Ten Thousand Dollars for a Massacre

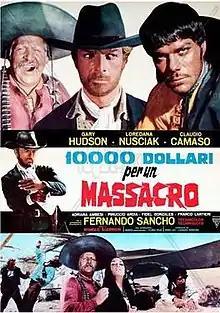
Italian film poster

10.000 dollari per un massacro (internationally released as "$10.000 Blood Money" and "Guns of Violence") is a 1967 Italian spaghetti Western film directed by Romolo Guerrieri.